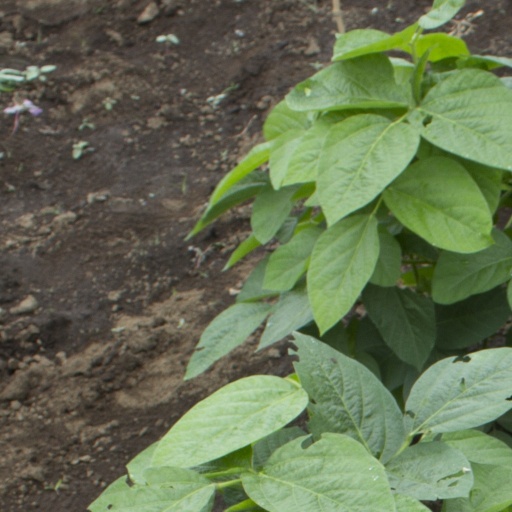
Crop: soybean